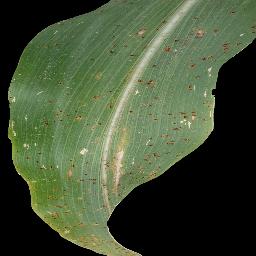
Label: Corn_(Maize)___Common_Rust